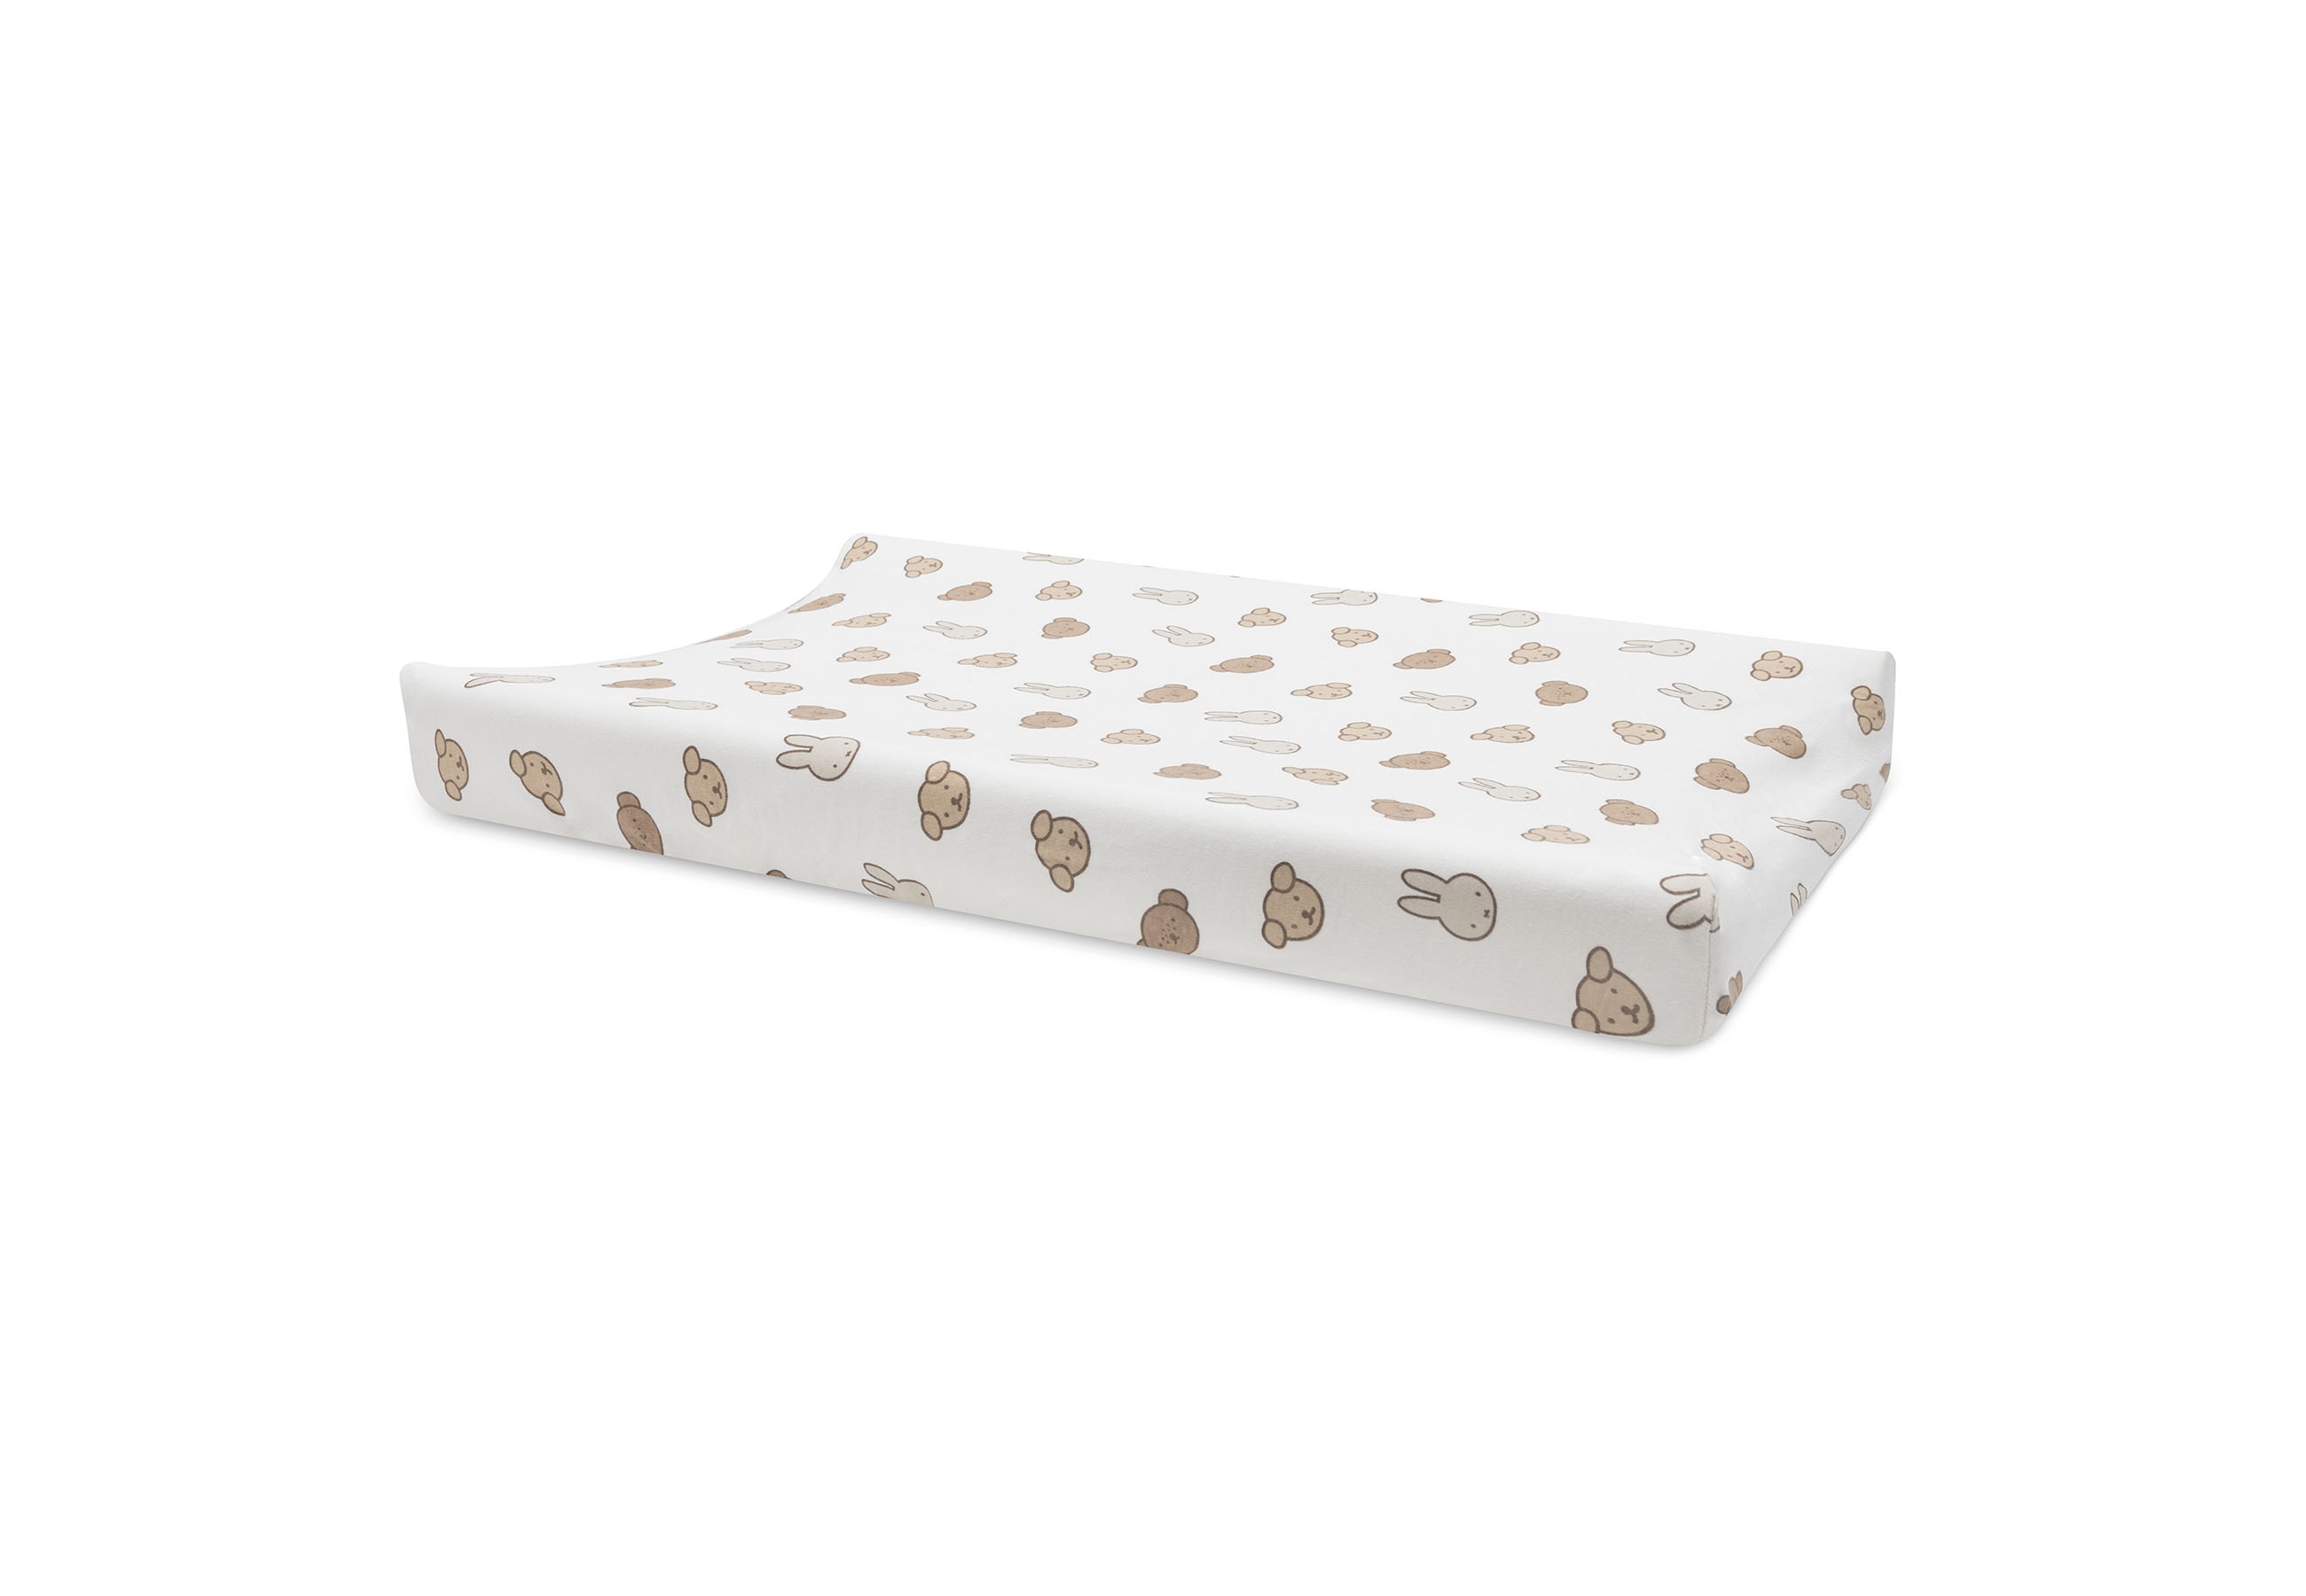
Jollein Wickelauflagenbezug 50x70cm Miffy & Friends
Verwandeln Sie das Wickeln in ein besonders behagliches Erlebnis mit dem weichen Jerseybezug von Jollein. Der elastische Stoff schmiegt sich sanft an die Wickelauflage und umhüllt Ihr Baby mit einer zarten, hautfreundlichen Oberfläche. Das liebevoll gestaltete Miffy & Friends-Motiv bringt eine verspielte und warme Atmosphäre in jedes Babyzimmer und lädt zum Träumen und Wohlfühlen ein. So wird jeder Wickelmoment zu einer kleinen Auszeit voller Geborgenheit und Freude. Details: Hergestellt aus 100 % hochwertiger Baumwolle für ein besonders angenehmes und atmungsaktives Liegegefühl. Passgenau für Standard-Wickelauflagen mit den Massen 50 x 70 cm, ideal für den täglichen Gebrauch. Elastische Ecken sorgen für einen sicheren Sitz und verhindern Verrutschen während des Wickelns. Pflegeleicht: Waschbar bei 40 °C, um Hygiene und Frische zu gewährleisten. Nicht für den Trockner geeignet, um die Form und Qualität des Bezugs zu erhalten. Bügelbar bei mittlerer Temperatur, um den Bezug schnell wieder glatt und einsatzbereit zu machen. Das charmante Miffy & Friends Design bringt Freude und Farbe in jeden Wickelbereich. Lieferumfang: 1 x Wickelauflagenbezug
Brand: Jollein
Category: Baby & Toddler > Diapering > Changing Mat & Tray Covers > Changing Mat Covers